Smile surgery

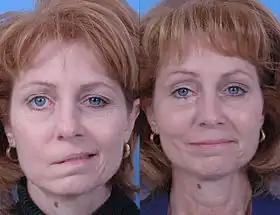
Before and after dynamic smile reconstruction in facial paralysis

Smile surgery or smile reconstruction is a surgical procedure that restores the smile for people with facial nerve paralysis. Facial nerve paralysis is a relatively common condition with a yearly incidence of 0.25% leading to function loss of the mimic muscles. The facial nerve gives off several branches in the face. If one or more facial nerve branches are paralysed, the corresponding mimetic muscles lose their ability to contract. This may lead to several symptoms such as incomplete eye closure with or without exposure keratitis, oral incompetence, poor articulation, dental caries, drooling, and a low self-esteem. This is because the different branches innervate the frontalis muscle, orbicularis oculi and oris muscles, lip elevators and depressors, and the platysma. The elevators of the upper lip and corner of the mouth are innervated by the zygomatic and buccal branches. When these branches are paralysed, there is an inability to create a symmetric smile.